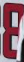
Number: 8